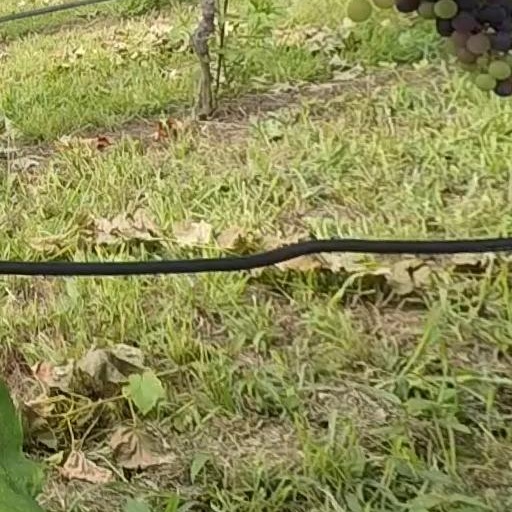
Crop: grape